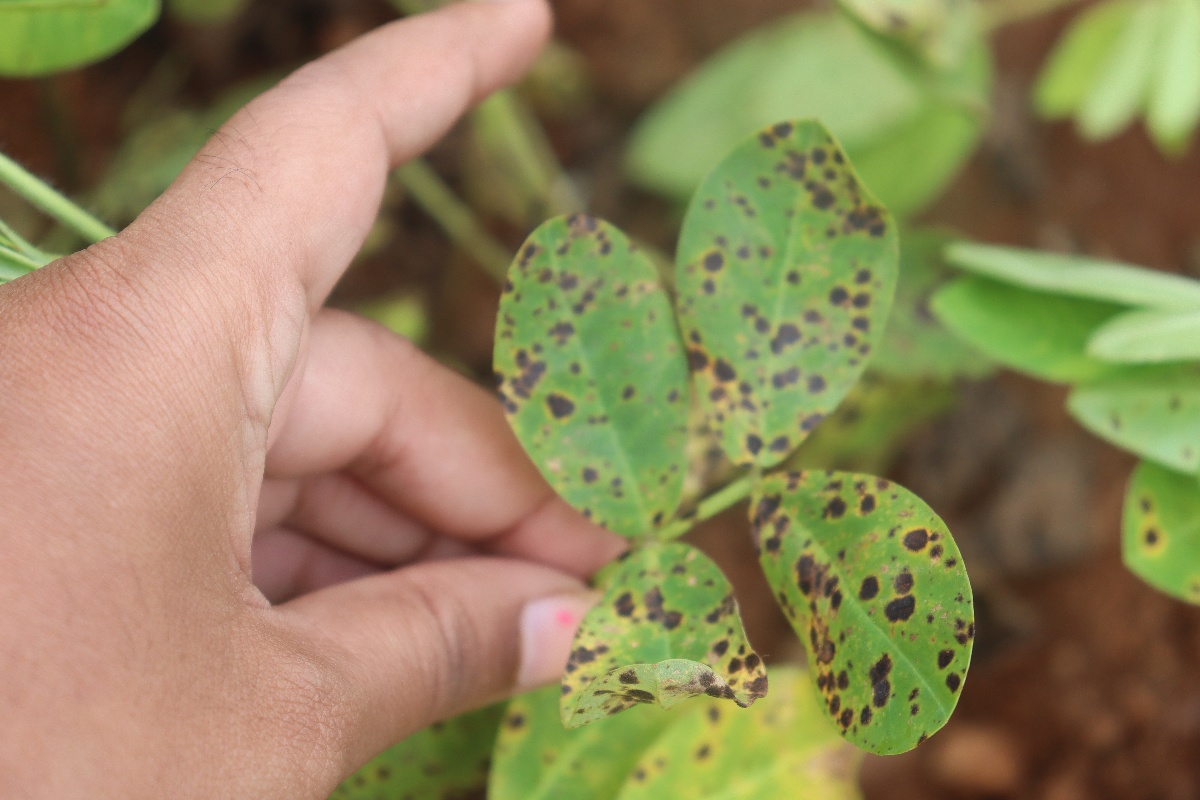
Label: late leaf spot